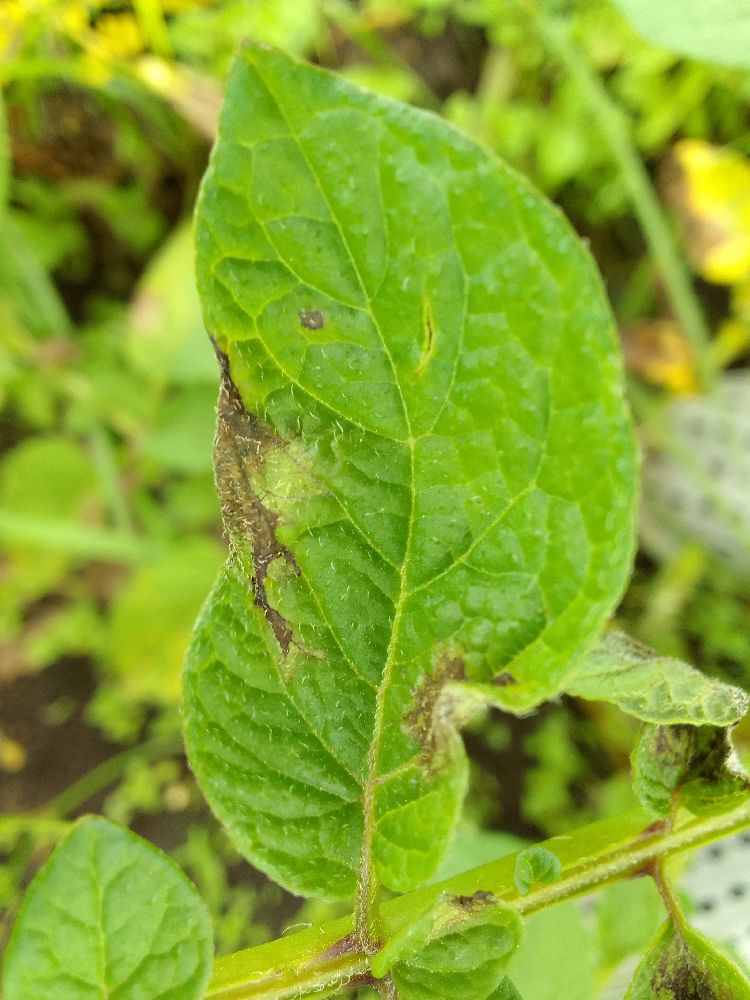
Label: Late blight